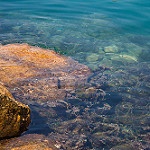
Label: sea